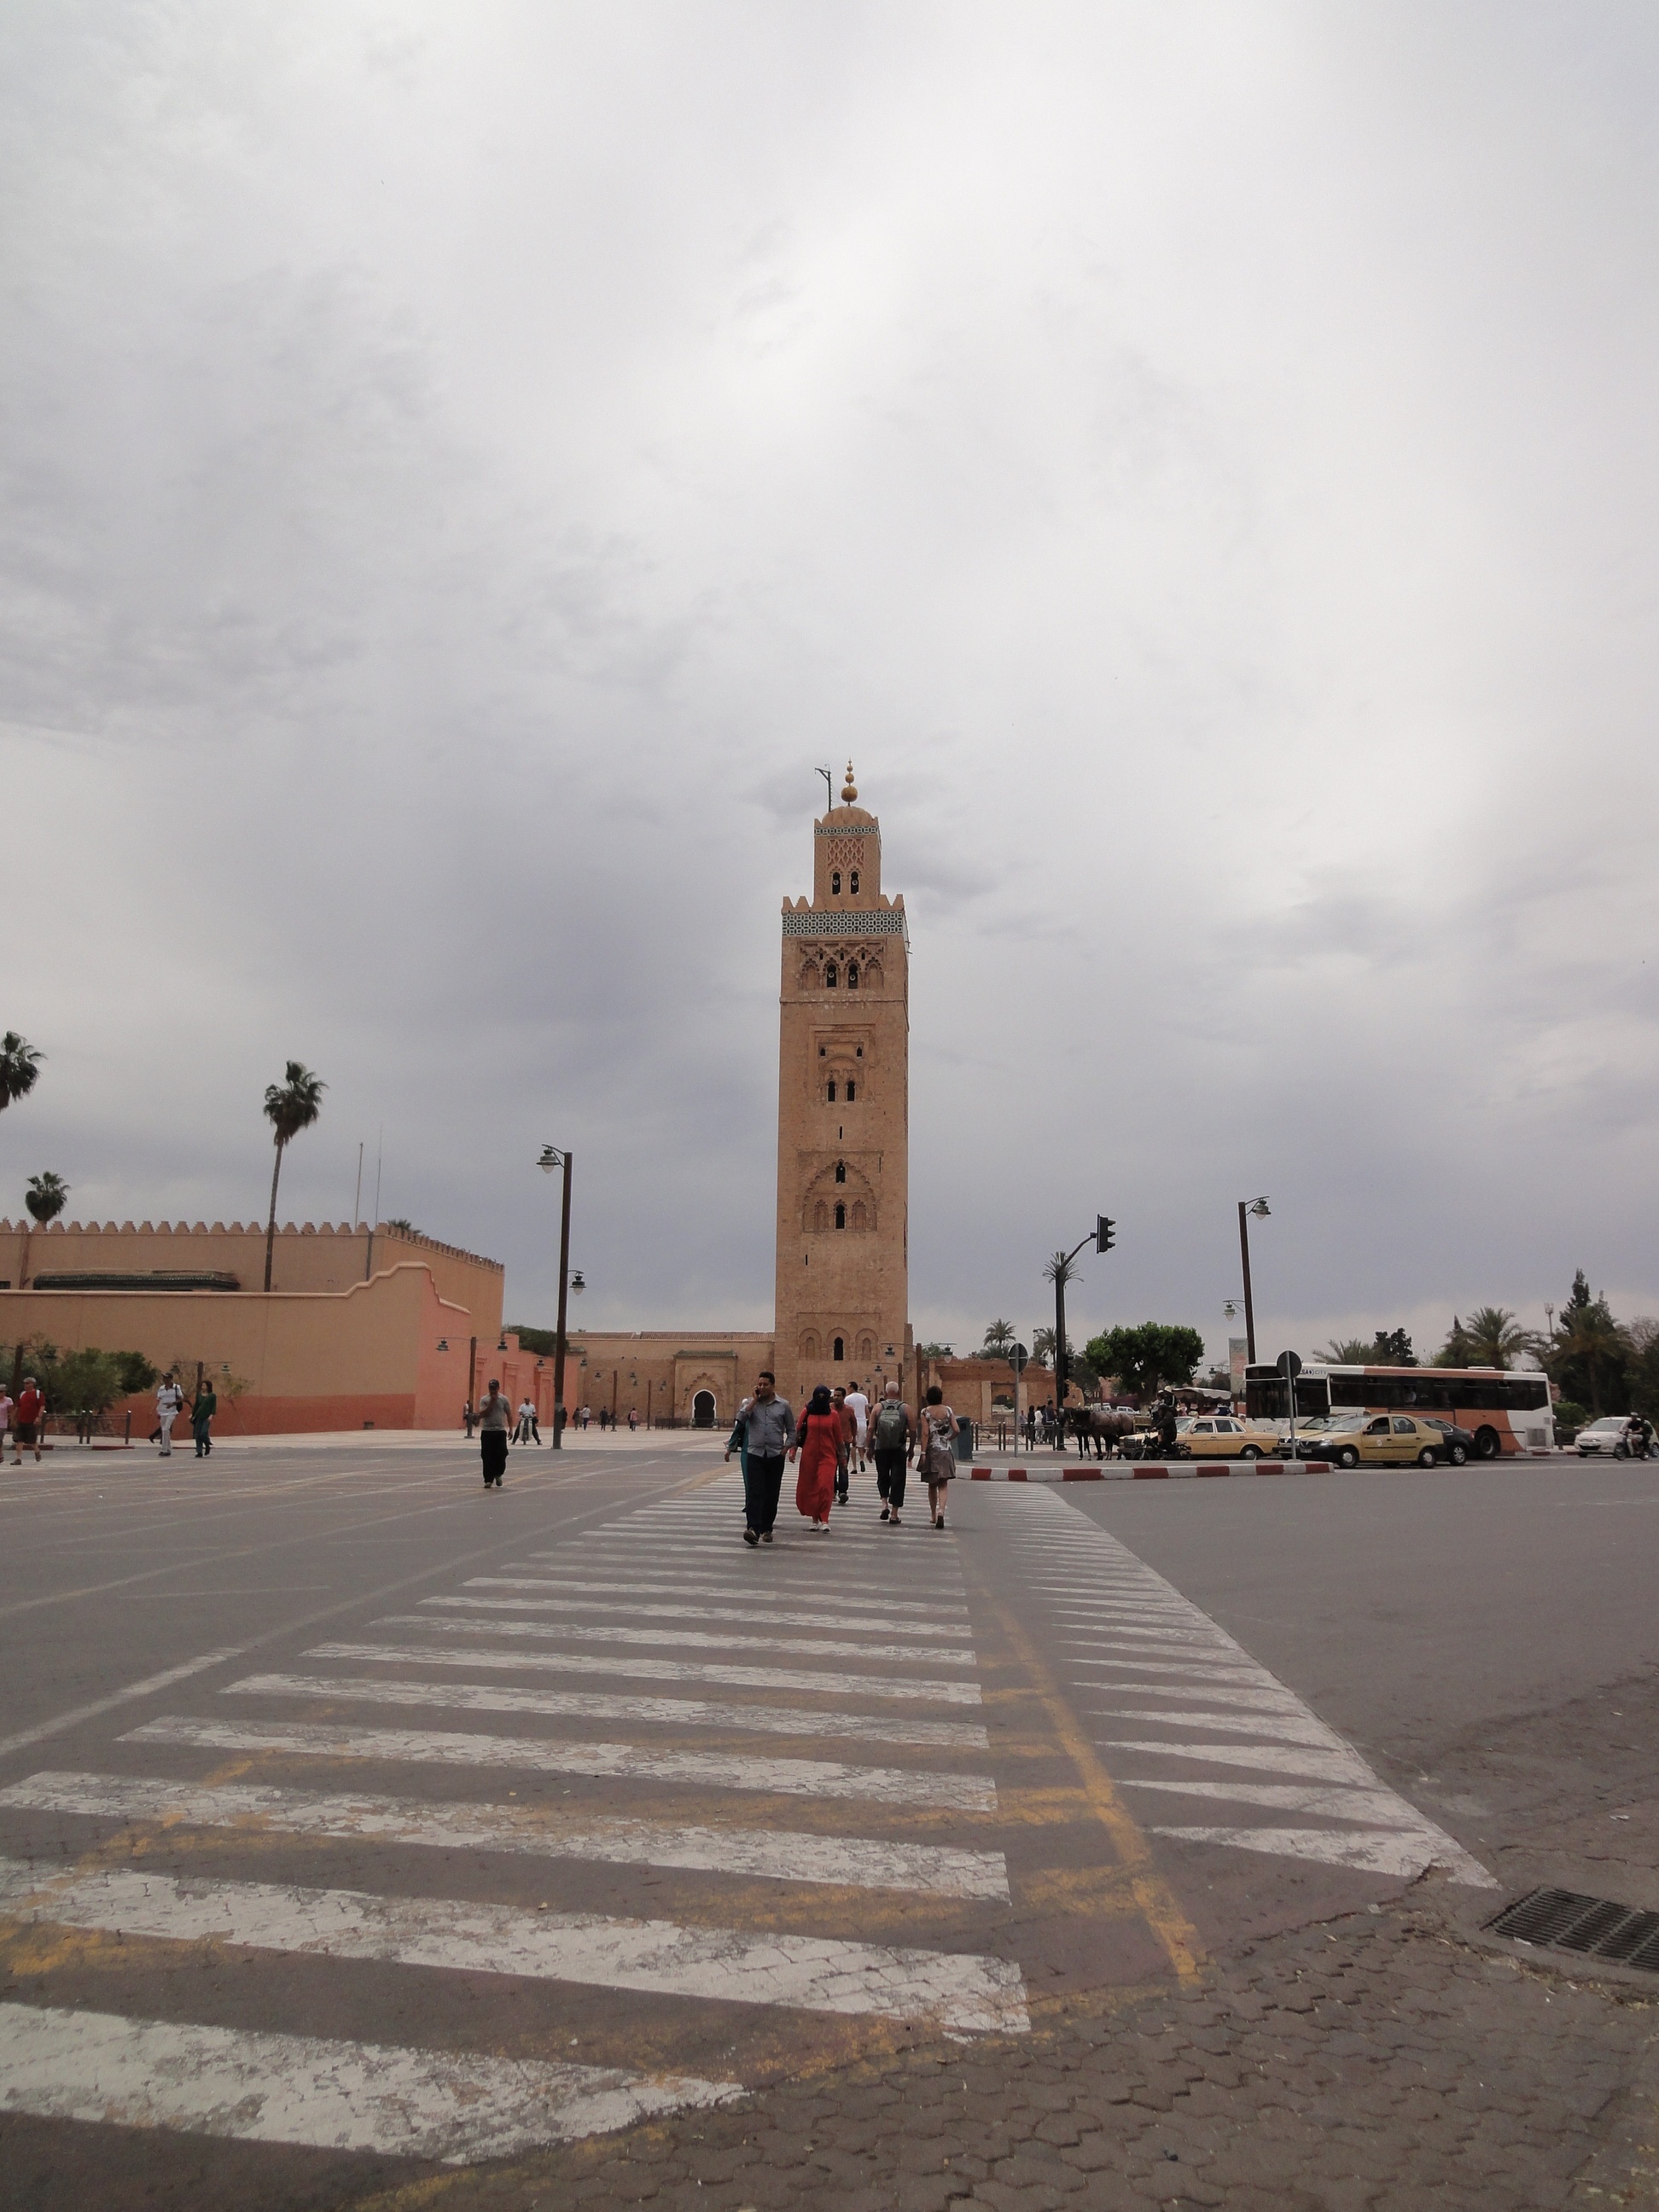
beach, sea, coast, boardwalk, morning, walkway, monument, tower, landmark